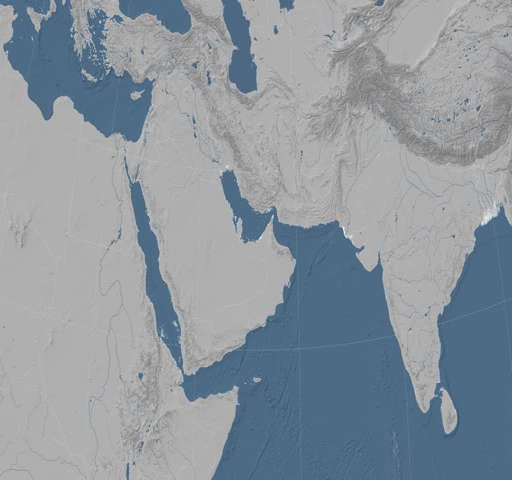
emirate on the elevation map outlined and glowed .